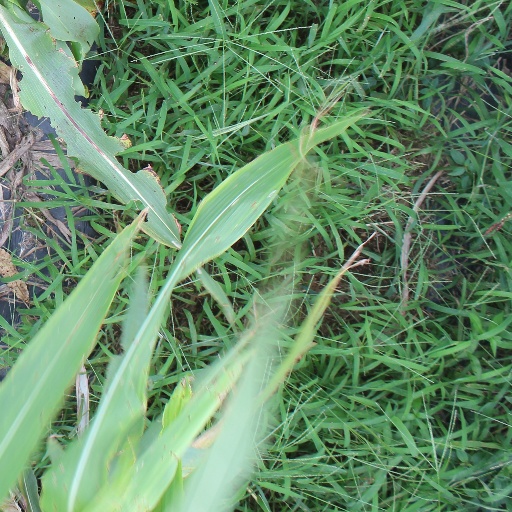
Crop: sorghum